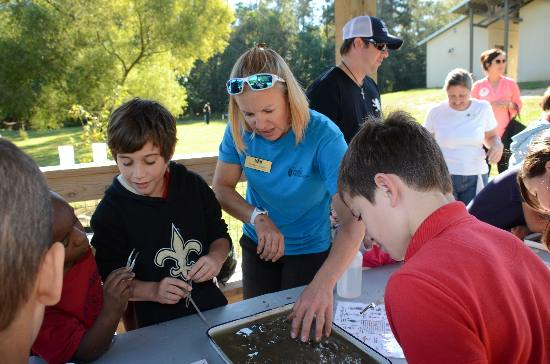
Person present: Yes